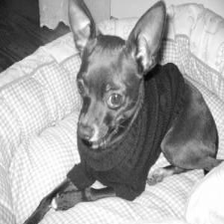
Species: dog
Breed: chihuahua